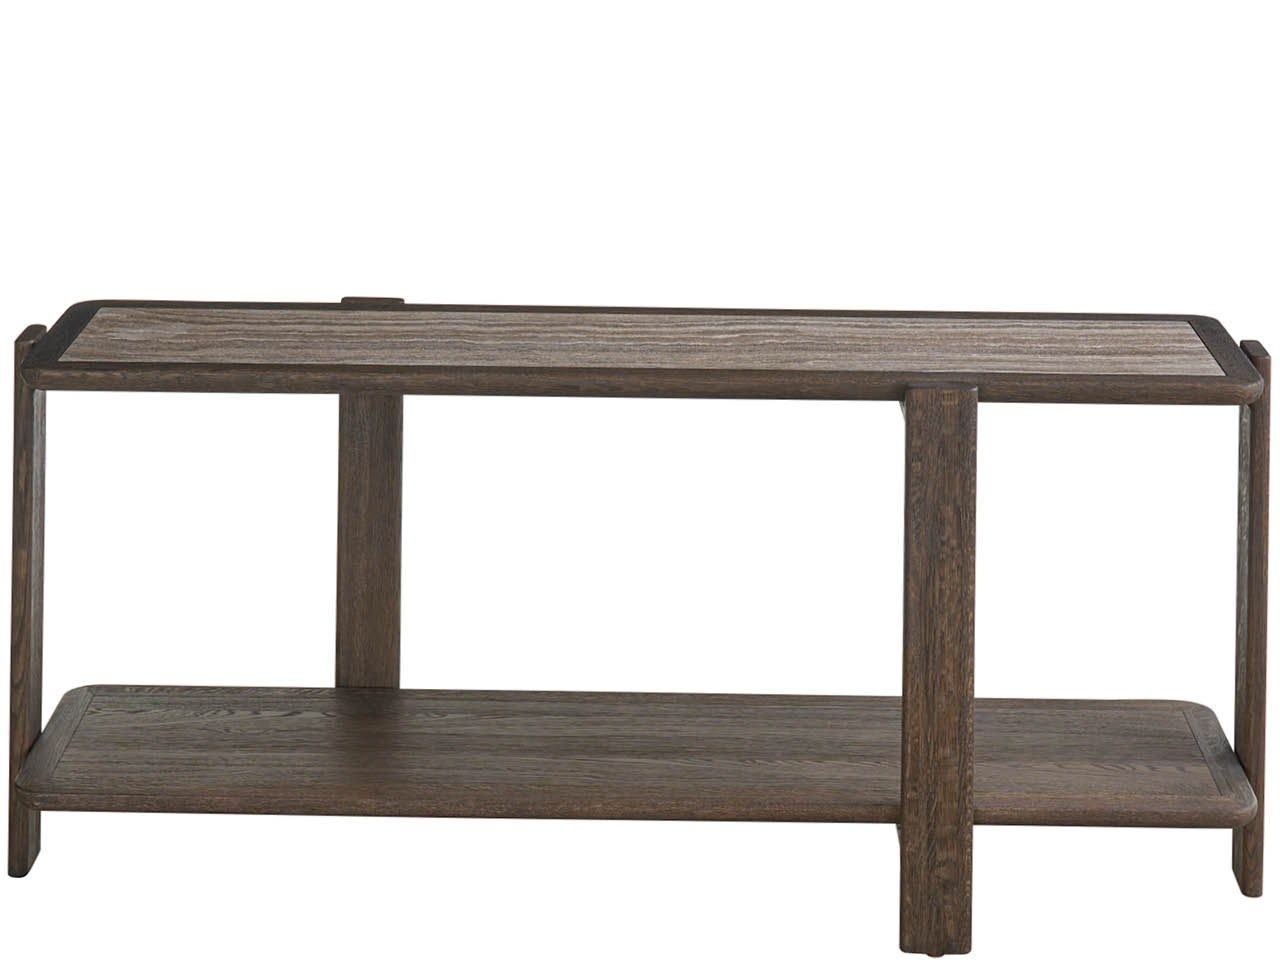
Modern - Console Table
The Console Table adds a touch of understated grandeur to any space. Its light, inviting finish enhances the clean lines and open design, creating a visually appealing and functional piece. Modern - Console Table - Sable 74.0"W x 20.0"D x 32.0"H Modern - Console Table - Desert 74.0"W x 20.0"D x 32.0"H
Brand: Universal Furniture
Category: Furniture > Tables > Kitchen & Dining Room Tables > Console Tables